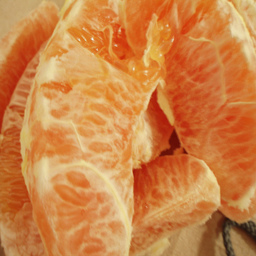
Label: peels